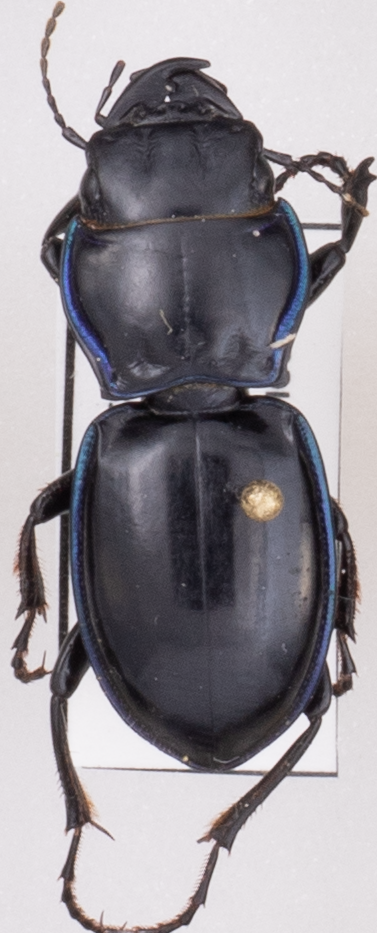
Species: Pasimachus elongatus
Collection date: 2022-06-29
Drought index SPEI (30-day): -0.71
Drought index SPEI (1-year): -2.09
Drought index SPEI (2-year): -2.09